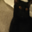
Label: cat